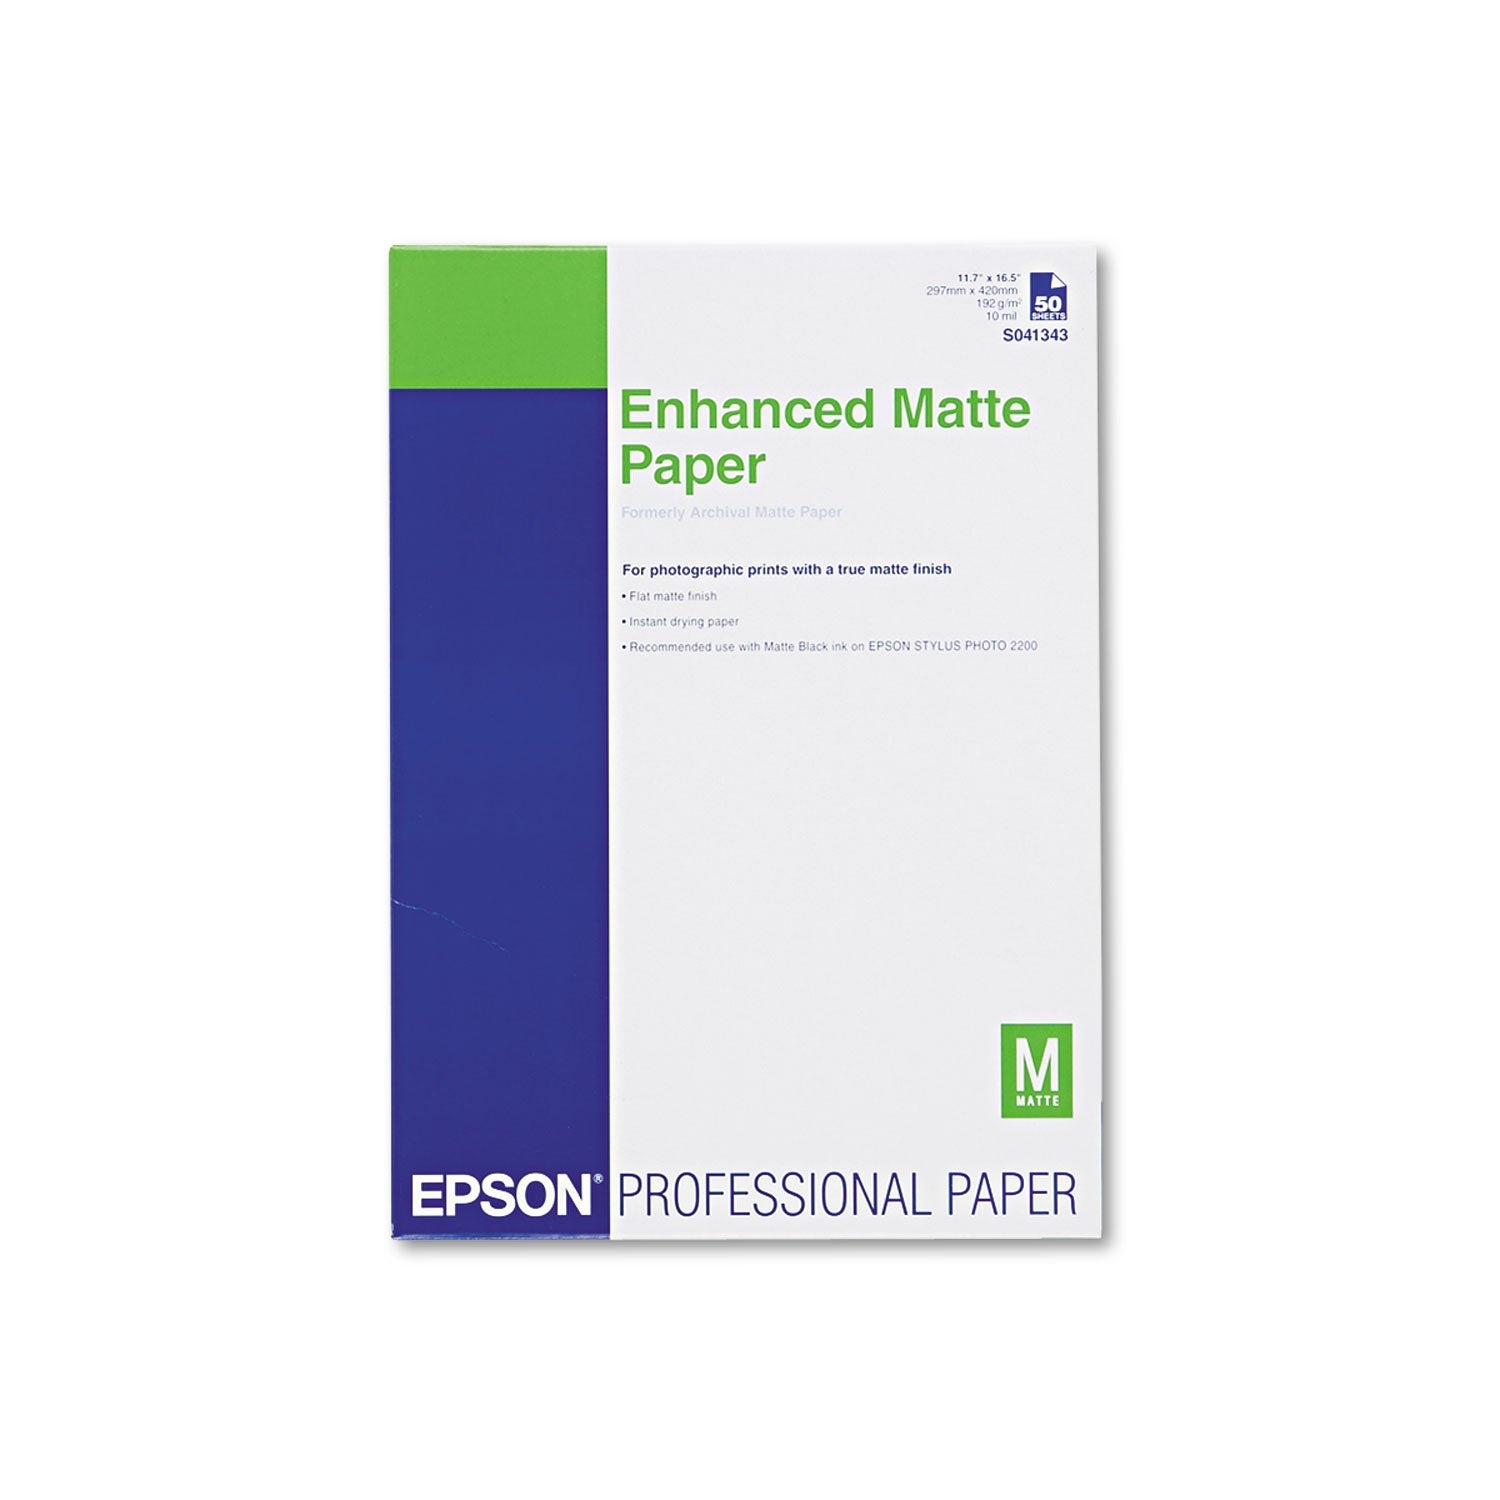
Epson® Ultra Premium Matte Presentation Paper, 10 Mil, 11.75 X 16.5, White, 50/pack
Yields highly saturated images, while maintaining excellent highlight and shadow detail. Instant drying capability with Epson Professional Inks allows for easy handling. High color gamut yields remarkable color reproduction. Heavyweight stock delivers true photographic feel (for roll paper printing). Yields highly saturated images, while maintaining excellent highlight and shadow detail. Instant drying capability with Epson Professional Inks allows for easy handling. High color gamut yields remarkable color reproduction.
Brand: Epson
Category: Office Supplies > General Office Supplies > Paper Products > Printer & Copier Paper